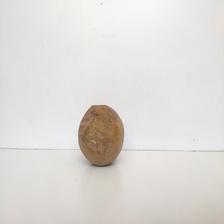
Size: Spoiled